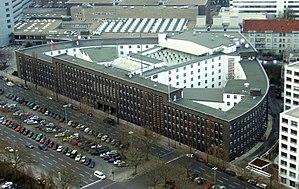
La Haus des Rundfunks est située dans Westend, un des quartiers de Berlin-Ouest, c'est la plus ancienne station de radiodiffusion autonome du monde.